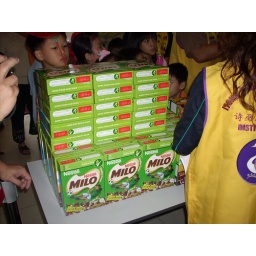
Every participant was given a small box of Coco Crunch by the sponsor-&amp;quot;Nestle&amp;quot; and free cup of Milo drink.